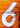
Number: 6